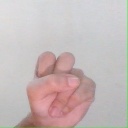
अक्षर: स